Jansenism

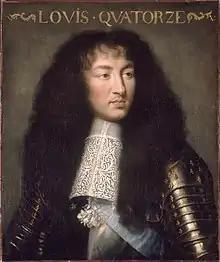
Louis XIV (1638–1715), King of France from 1643 to 1715, who took up the mantle of both the religious and political repression of Jansenism from Cardinal Mazarin

The first consequence of this attempt was the scandal involving the Duke of Liancourt (Duke of La Roche-Guyon, known as the Duke of Liancourt). In January 1655, this ally of the Jansenists (his only granddaughter was a boarder at Port-Royal) was refused absolution by a vicar of the Saint-Sulpice parish in Paris because of his Jansenist connections. Antoine Arnauld responded to this by publishing two pamphlets, "Lettre à une personne de condition" ('Letter to a person of status', addressed to Liancourt) and "Seconde lettre à un duc et pair" ('Second letter to a duke and peer', addressed to the Duke of Luyne). He denounced the arbitrariness of the vicar's action and condemned the Jesuits, who were, according to him, adherents to a 'lax morality', in plotting against Augustine's doctrine of grace. Arnauld declared that he assented to the papal condemnation in "Cum occasione", but remained silent on whether the condemned propositions could be attributed to Jansen. He openly disputed the concept of 'sufficient grace' defended by the Molinists.